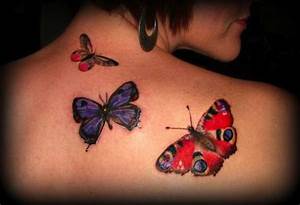
Label: farfalla